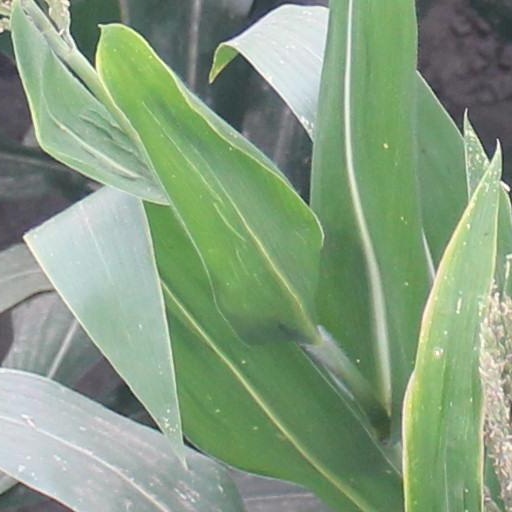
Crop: maize; corn